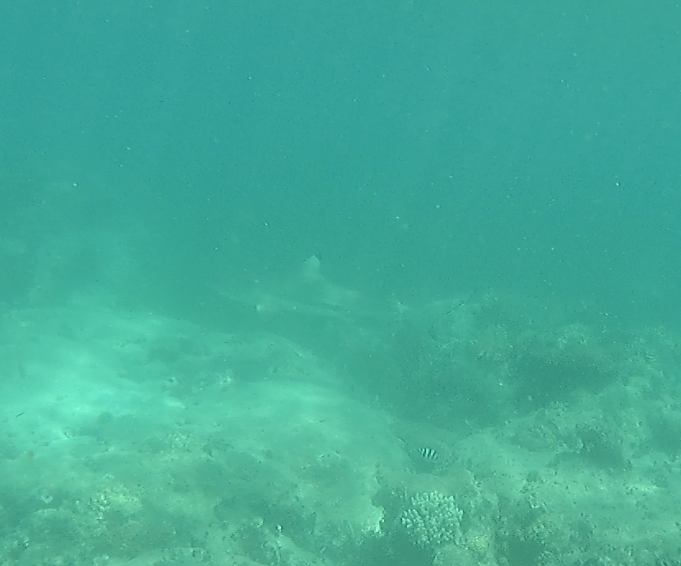
Carcharhinus melanopterus (Blacktip Reef Shark)